David Moshe Rabinowicz

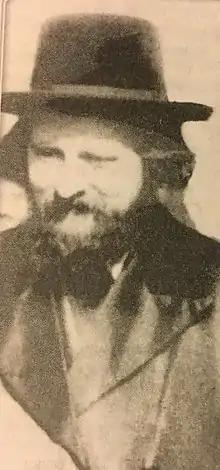

David Moshe Rabinowicz (1906-1942) was a rabbi who was the rosh yeshiva (dean) of Kibbutz Govoha and the Keser Torah network. He was murdered by Nazis during the Holocaust.